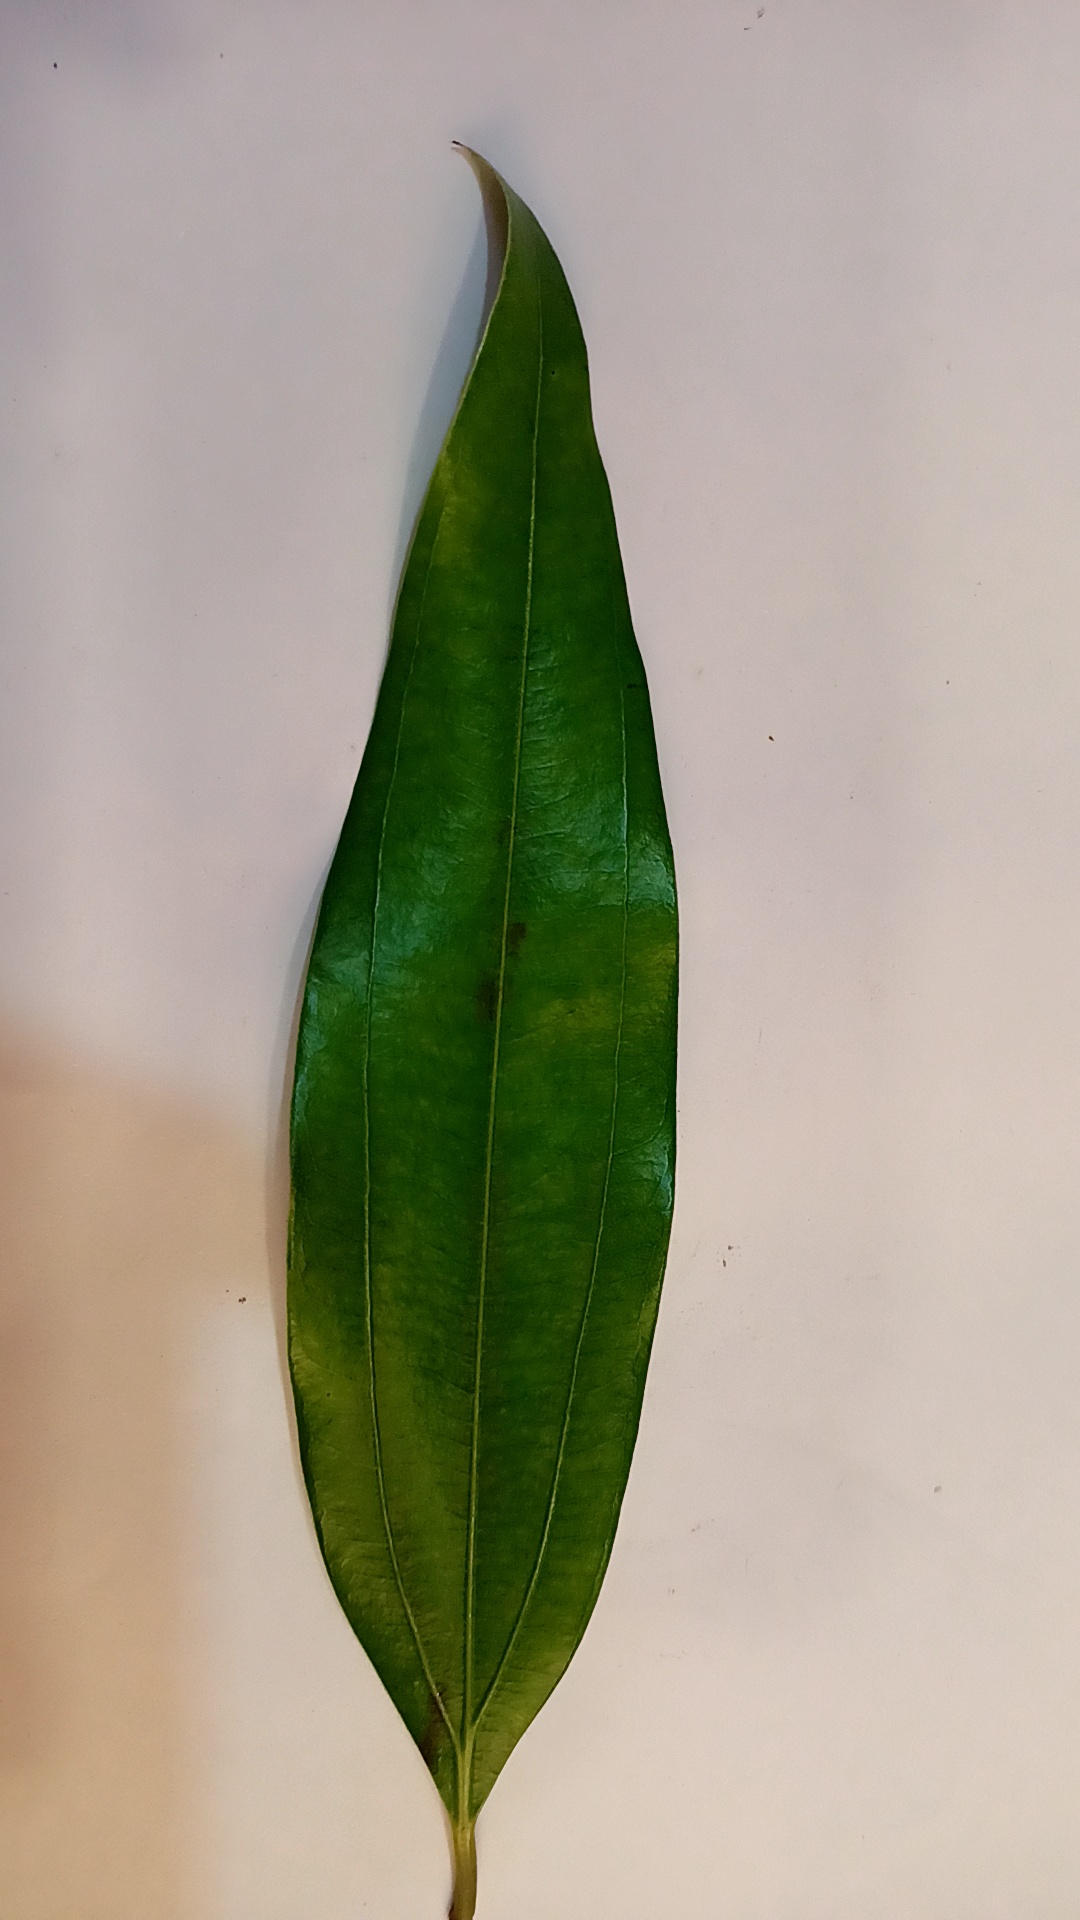
Label: Healthy